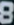
Number: 8